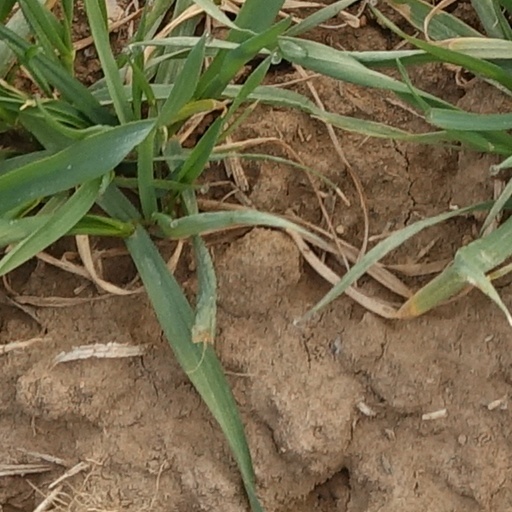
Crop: wheat